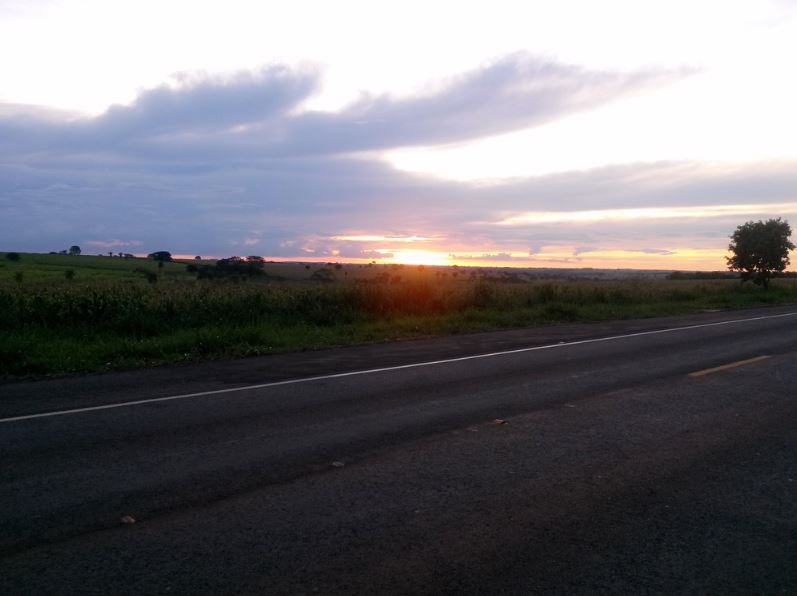
Fire: no
Smoke: no